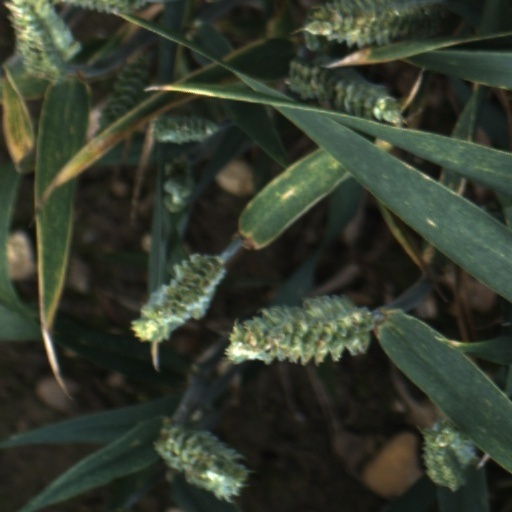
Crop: wheat